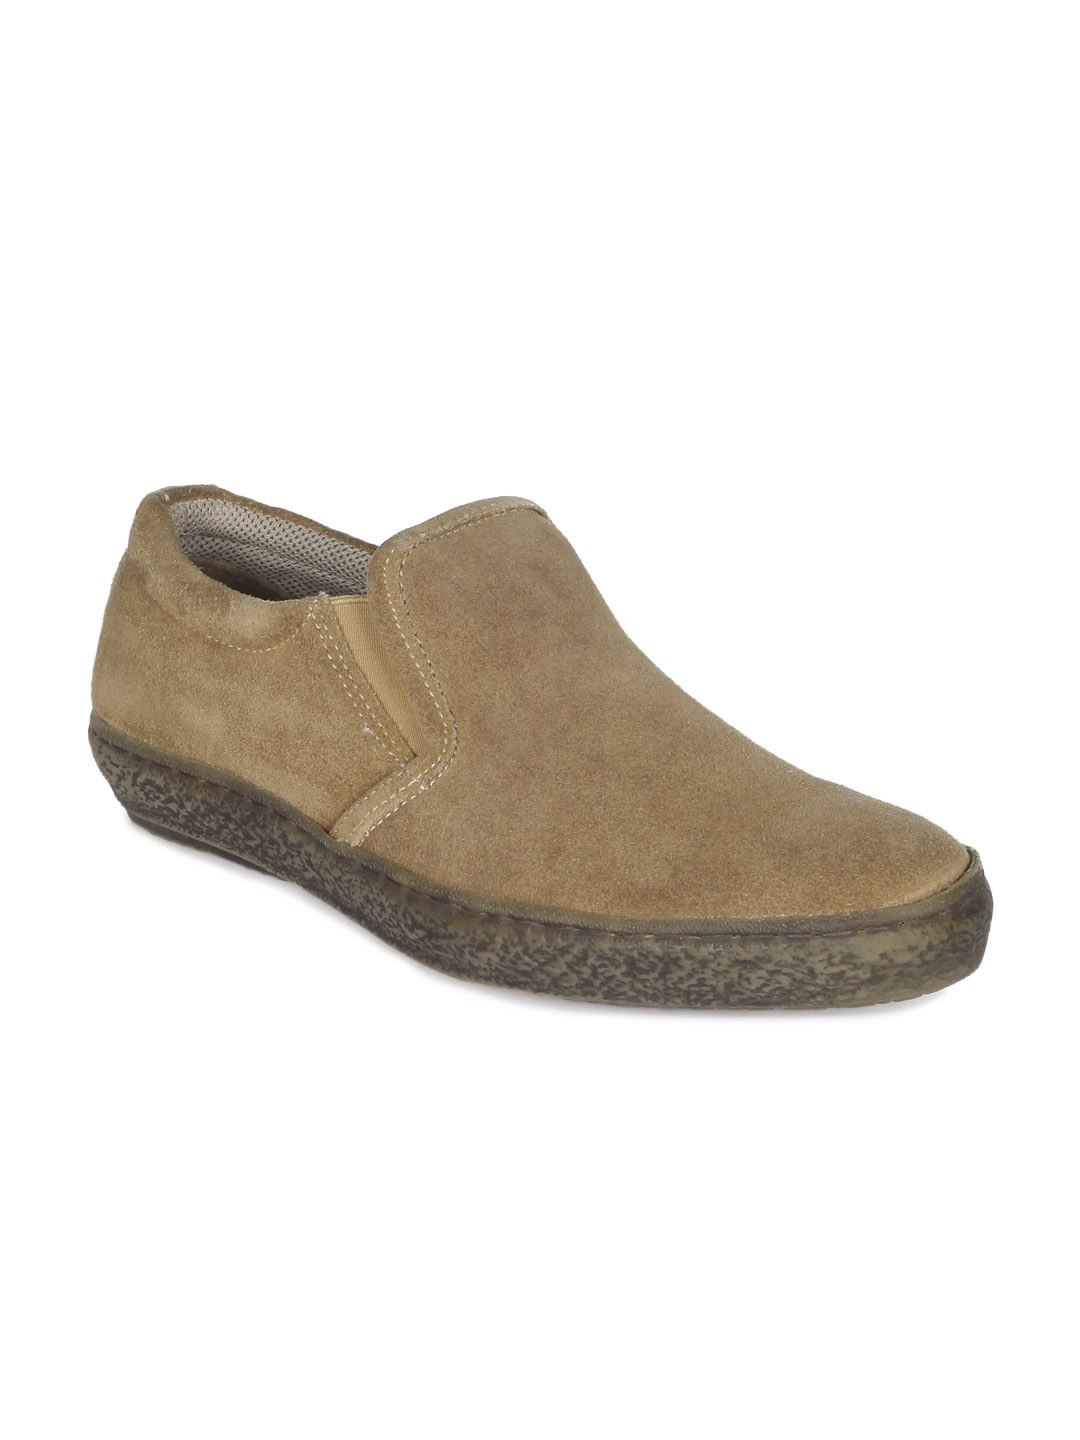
Carlton London Men Khaki Shoes
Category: Footwear / Shoes / Casual Shoes
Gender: Men
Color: Khaki
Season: Winter 2012
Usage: Casual